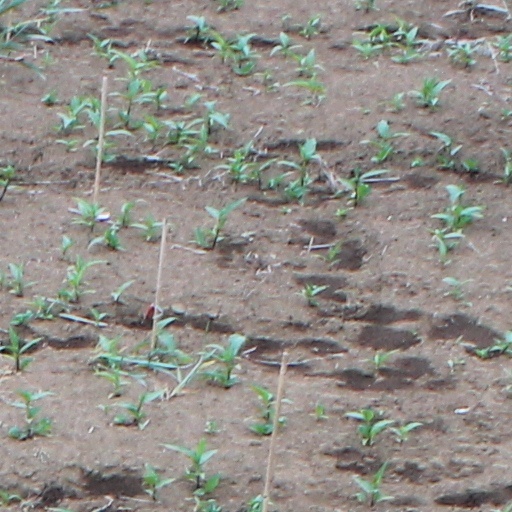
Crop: wheat